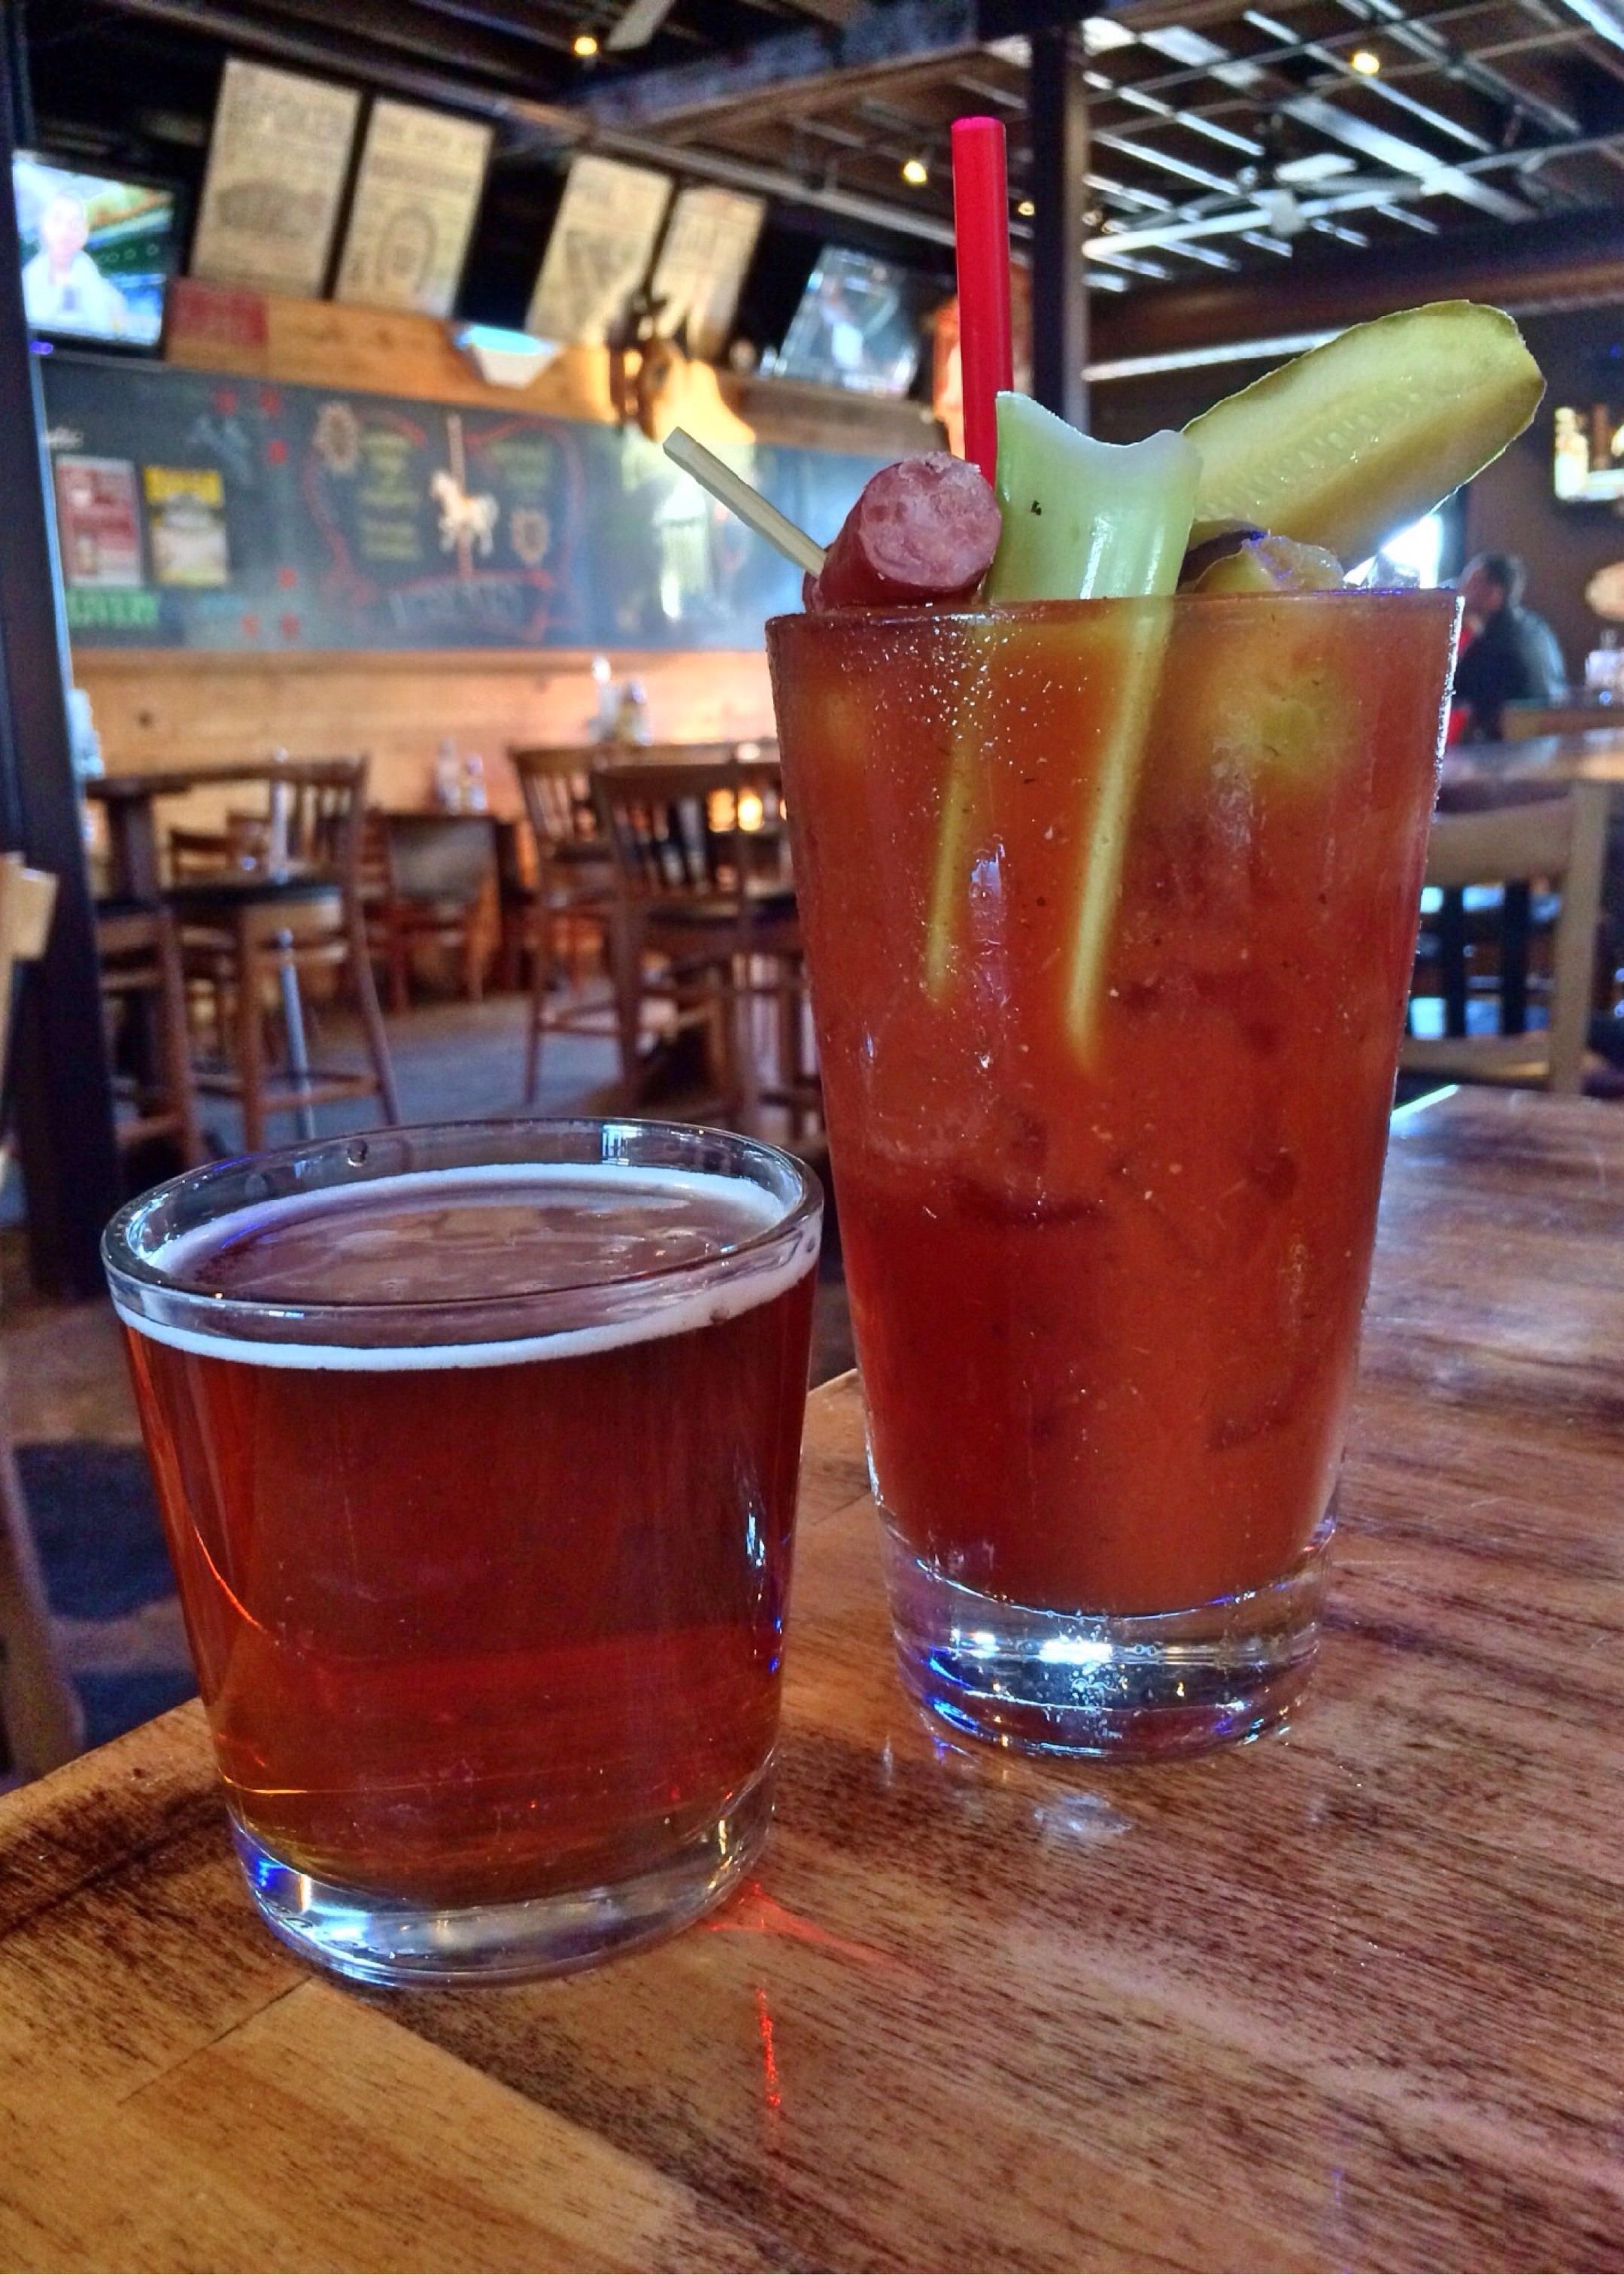
restaurant, bar, food, produce, beverage, drink, cocktail, alcoholic beverage, bloody mary, singapore sling, non alcoholic beverage, mai tai